Wild Roses (TV series)

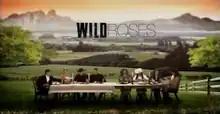

Wild Roses is a Canadian television drama series, which aired from January 6 to March 31, 2009 on CBC Television. Originally titled Cowgirls, CBC requested the change to "Wild Roses" after testing the title. The show was officially cancelled by the CBC on April 22, 2009, after only one season.